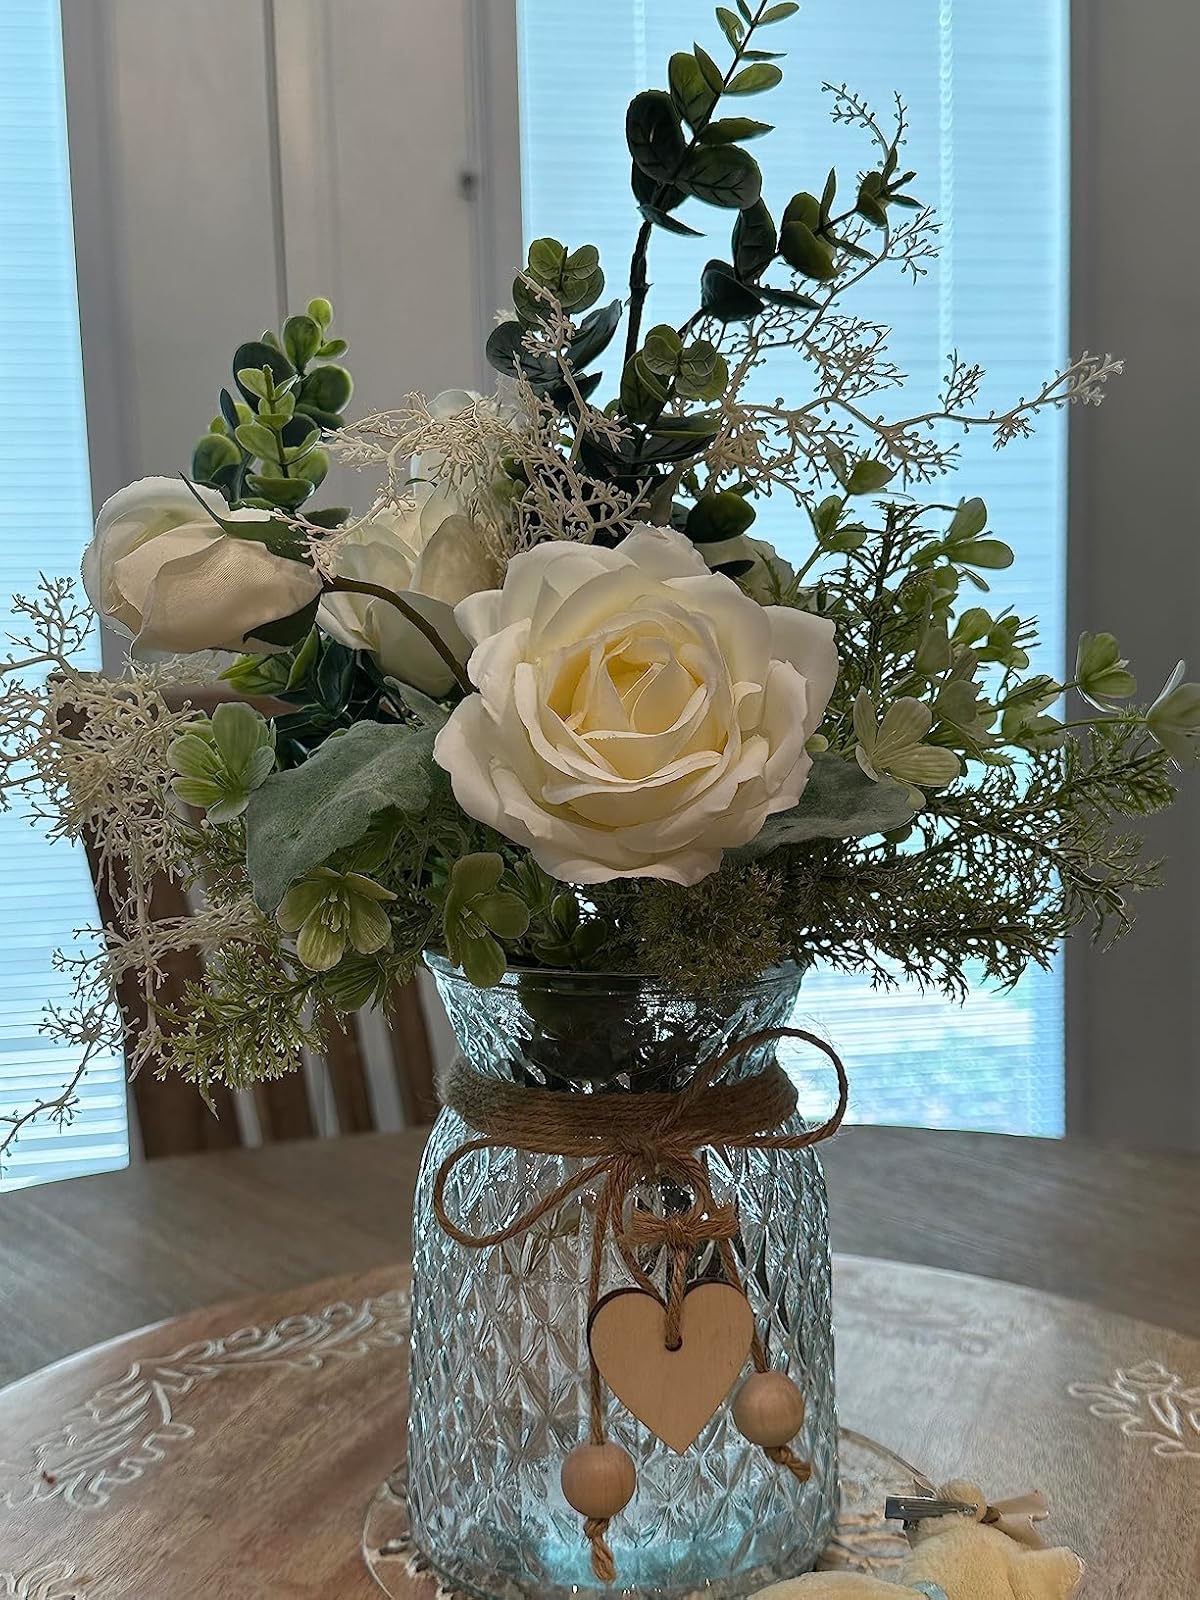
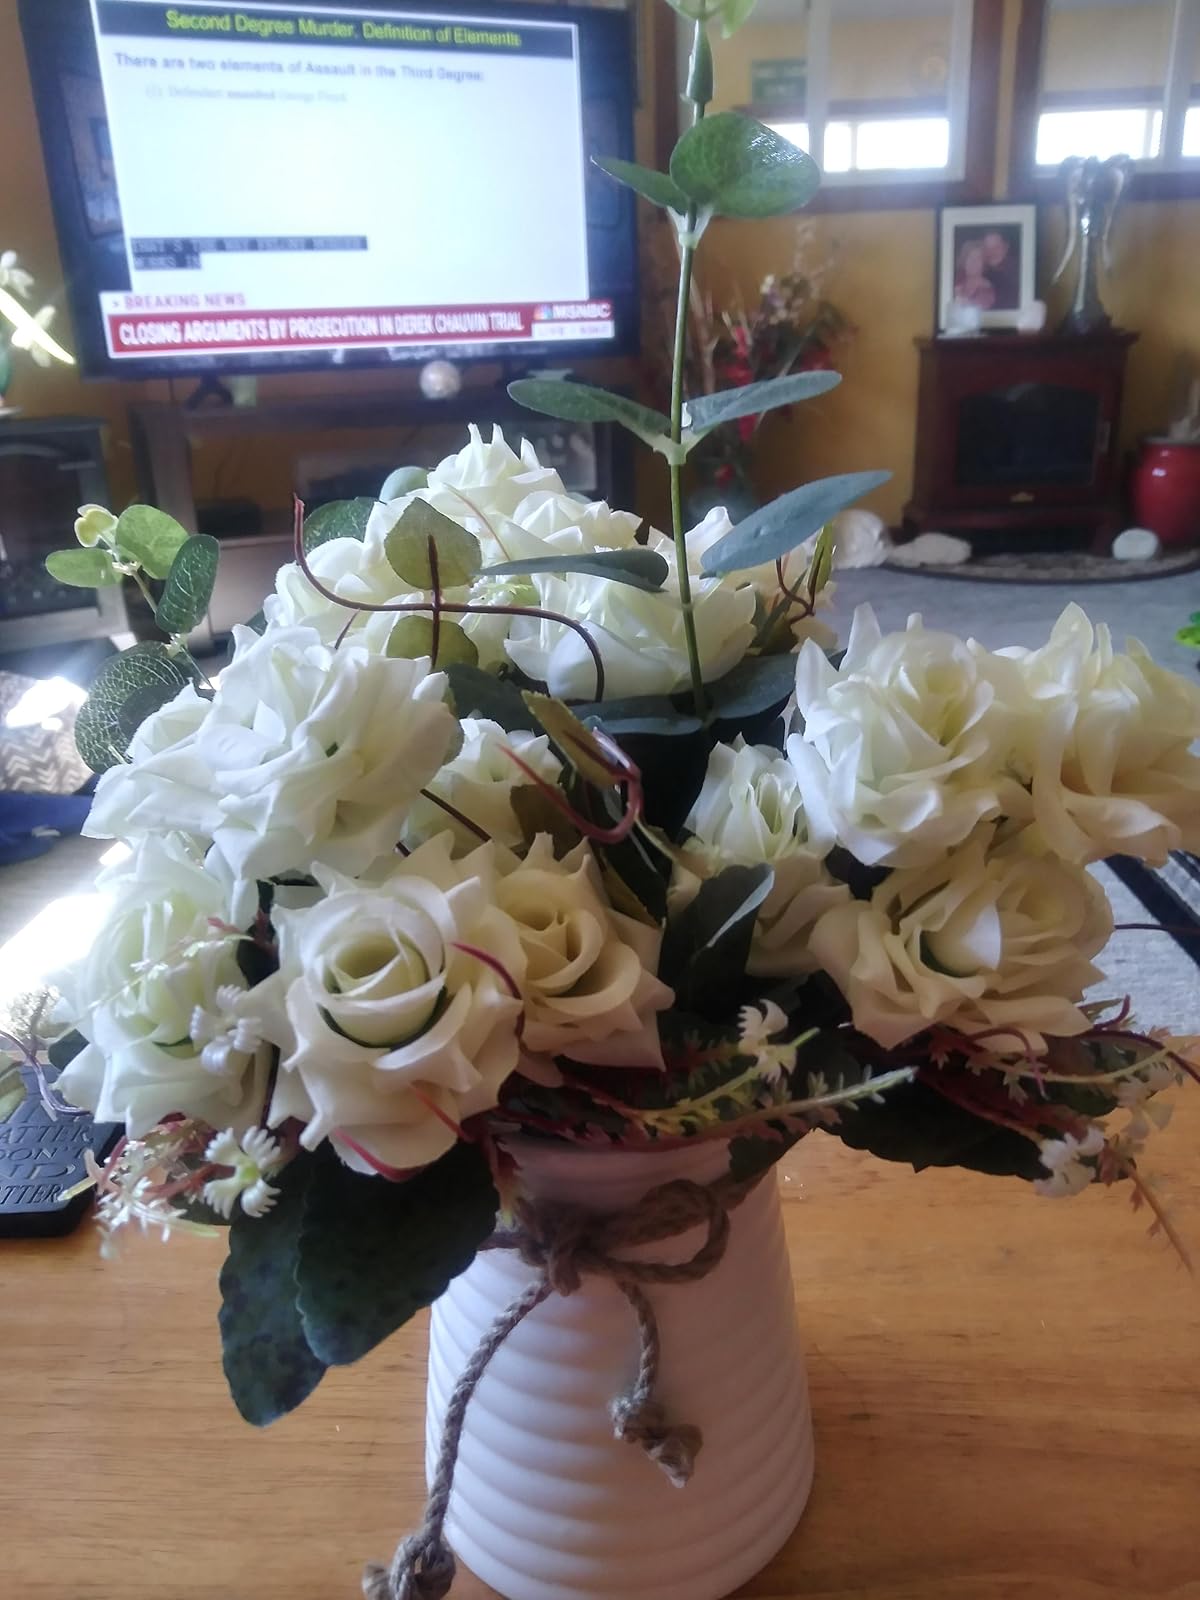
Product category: vase
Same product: no